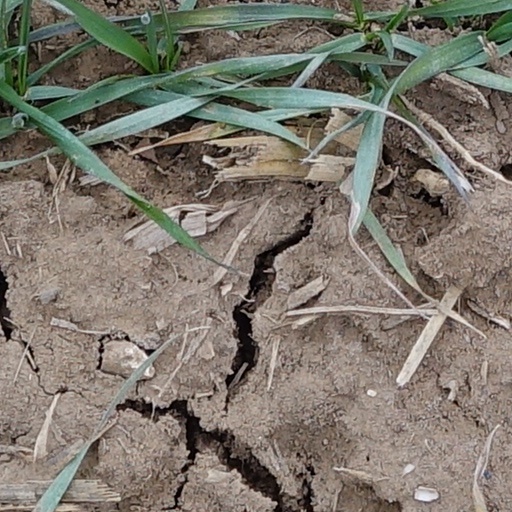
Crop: wheat